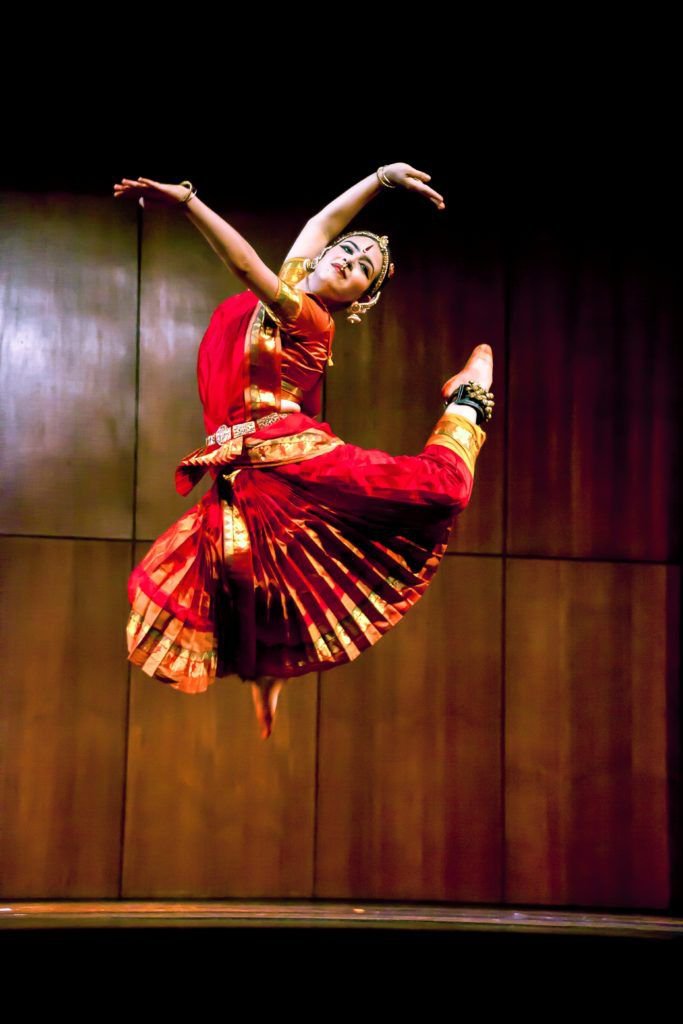
Dance form: bharatanatyam